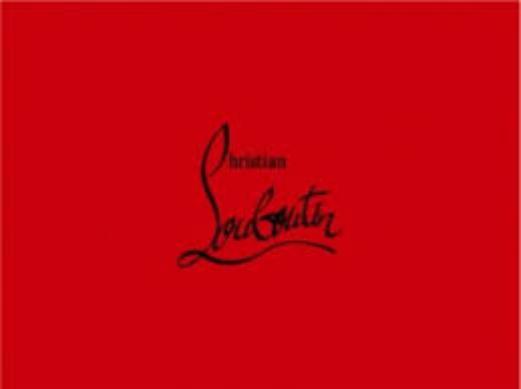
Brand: Christian Louboutin
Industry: Clothes